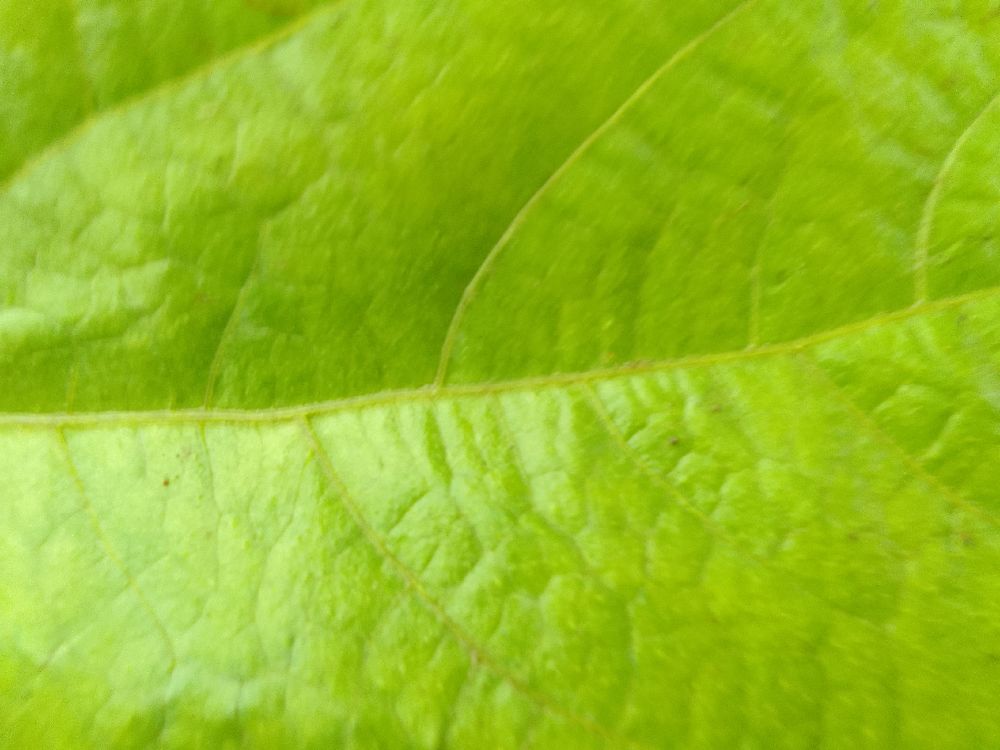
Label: healthy